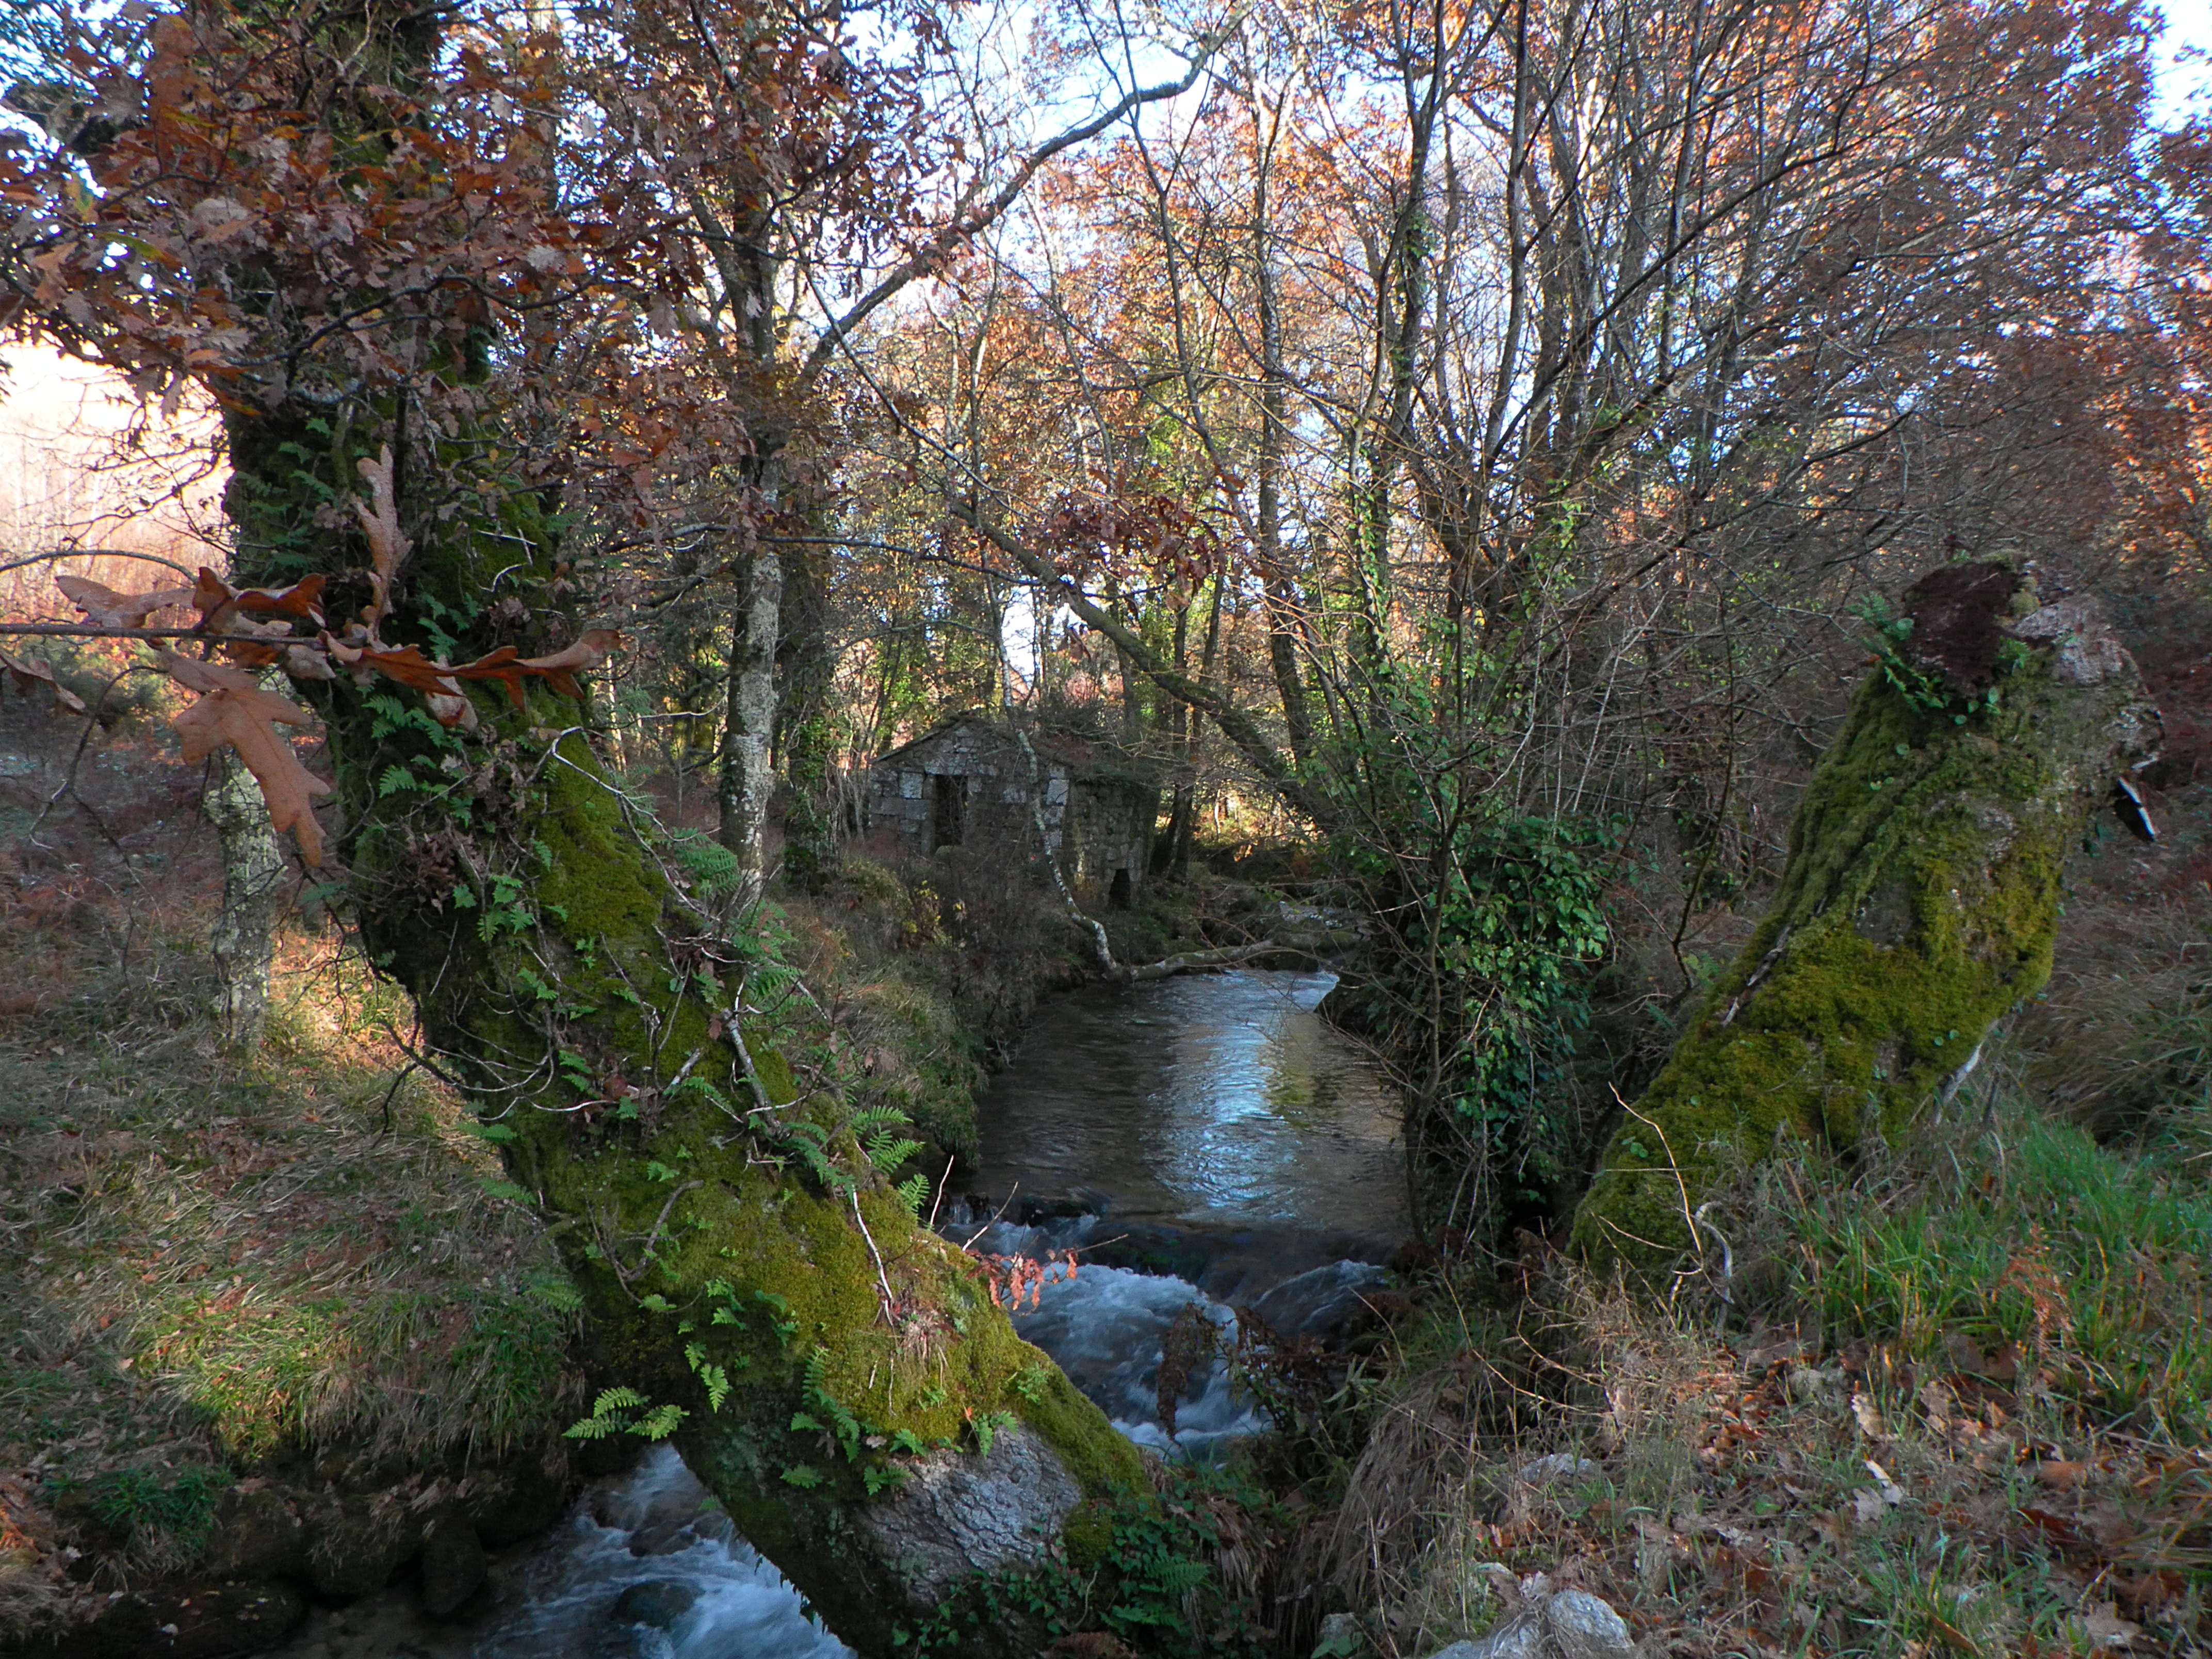
tree, water, flower, river, pond, stream, autumn, waterway, body of water, spain, ravine, galicia, pontevedra, woodland, watercourse, espana, ggl1, alama, riobarbeira